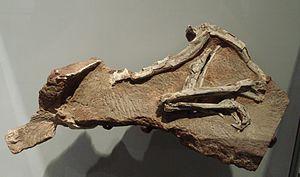
Procompsognathus est un genre éteint de dinosaures théropodes de la famille des Coelophysidae. Il a vécu en Europe durant l'époque géologique du Trias supérieur, plus précisément durant l'étage du Norien, de -222 à -210 millions d'années.